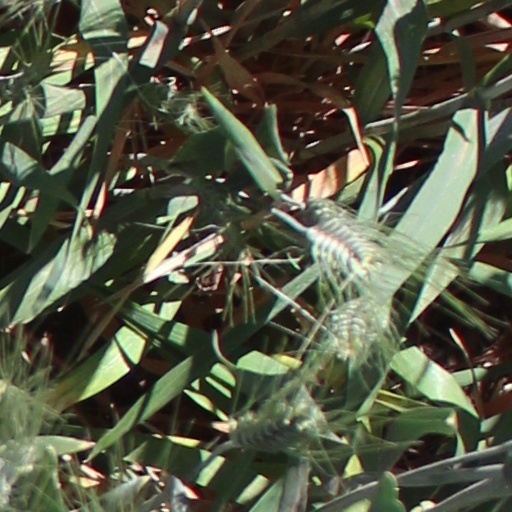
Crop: wheat